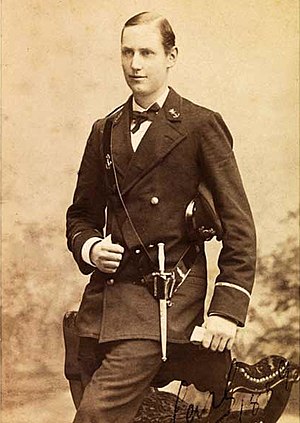
Haakon 7. af Norge / Biografi / Fødsel og familie
Prins Carl af Danmark i 1889
Haakon 7. var Norges konge fra 1905 til 1957. Han blev valgt til Norges Konge ved en folkeafstemning efter opløsningen af unionen med Sverige i 1905.